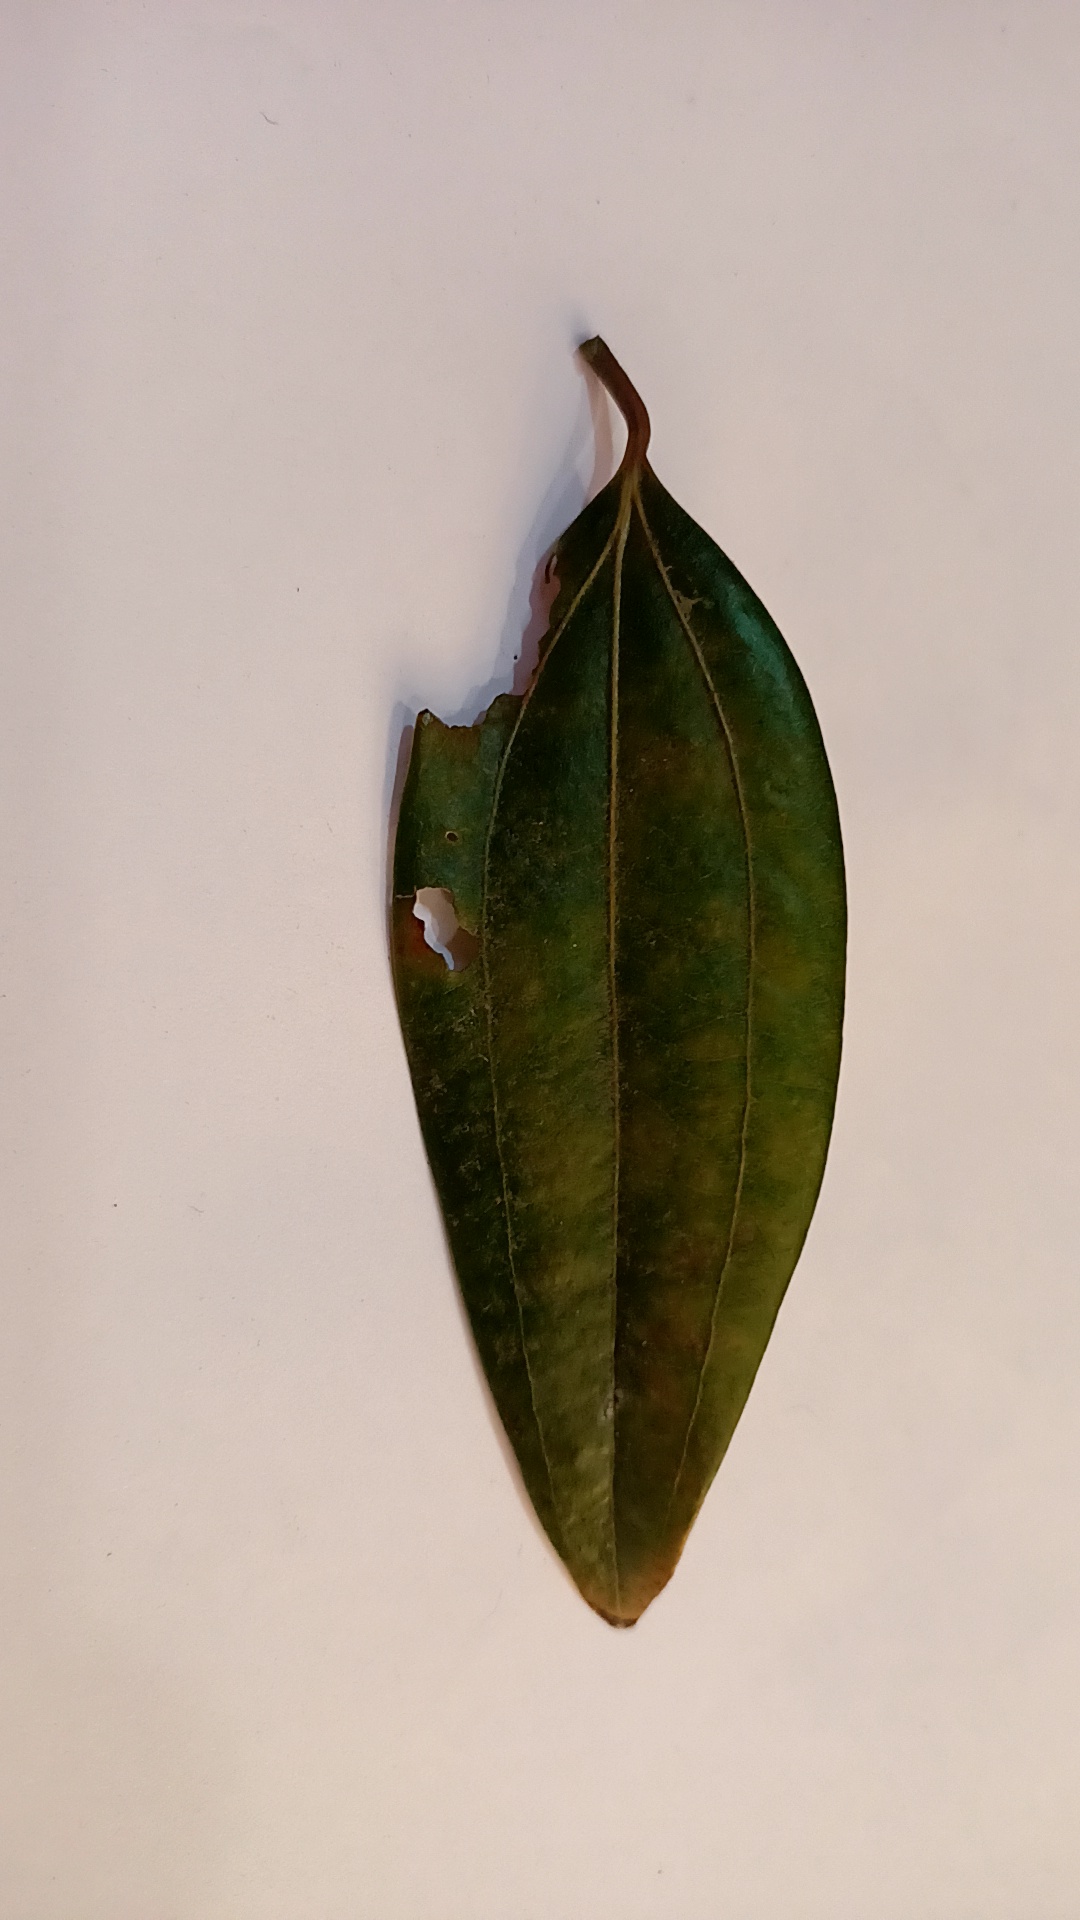
Label: Disease